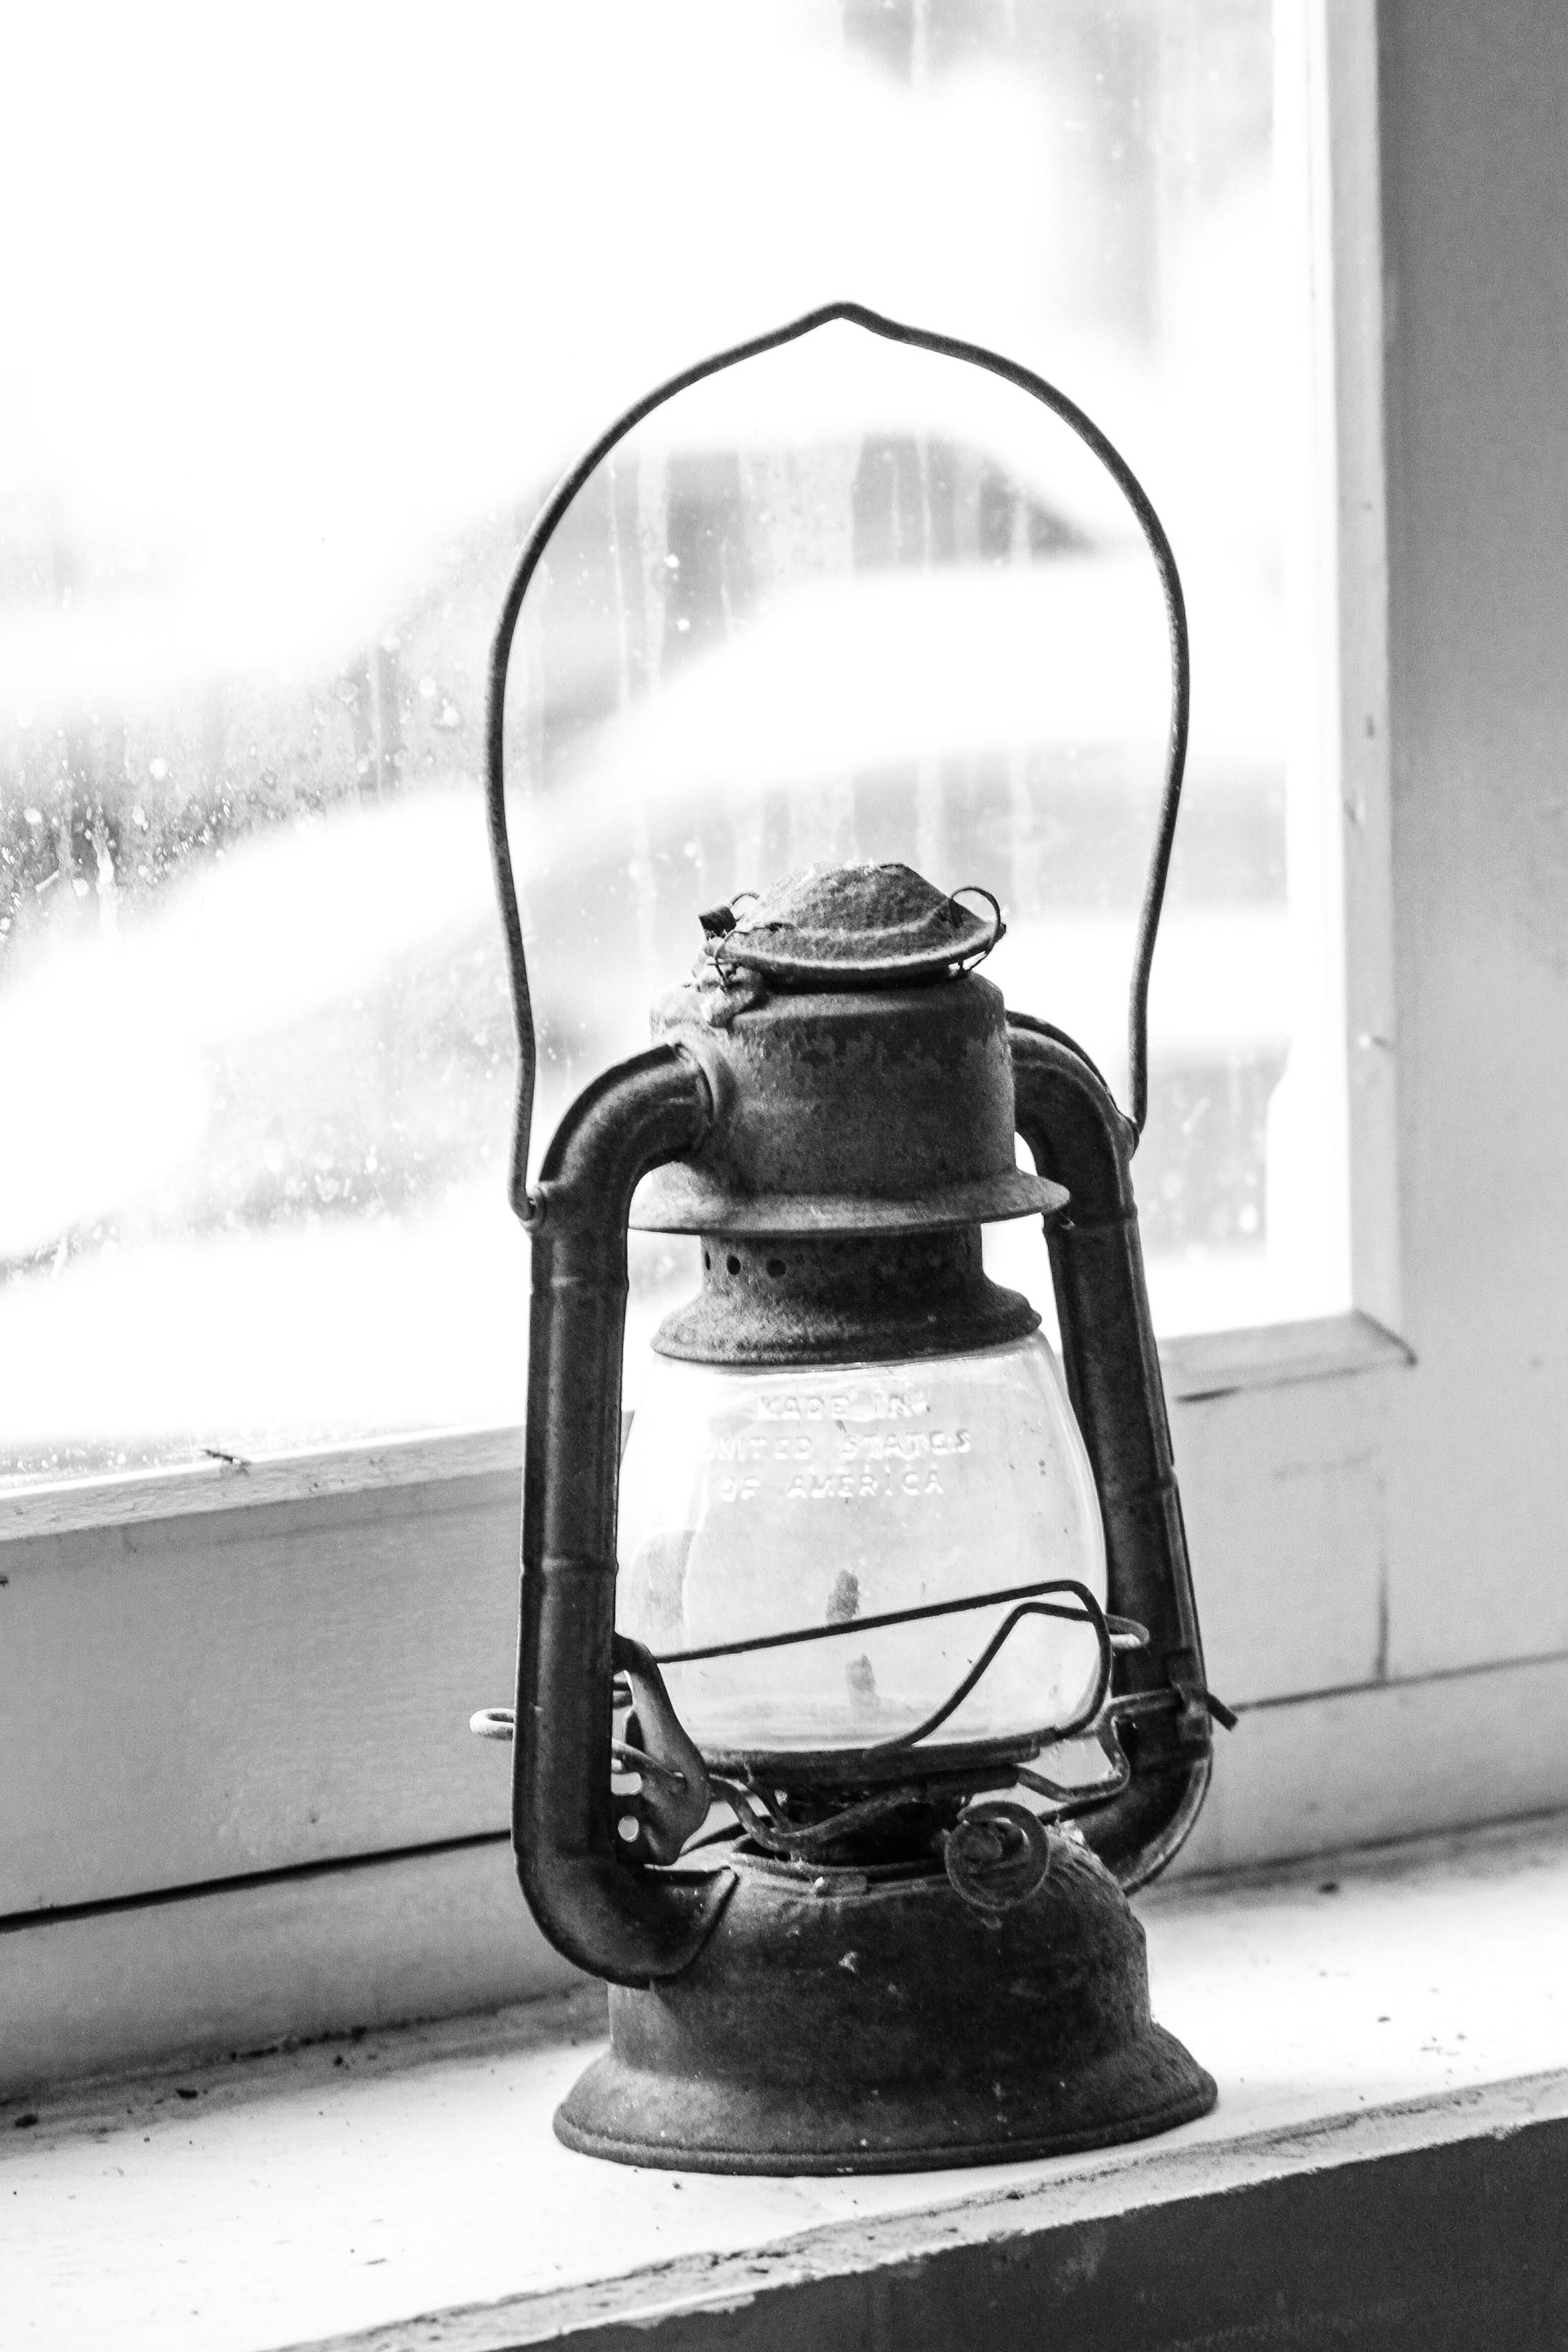
light, black and white, white, glass, decoration, lantern, kettle, lamp, monochrome, lighting, lights, focus, iron, architectural, monochrome photography, small appliance